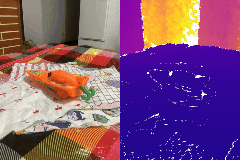
Label: boat